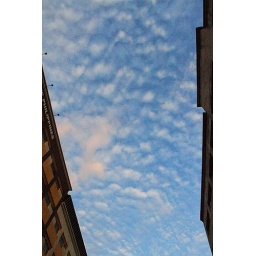
the river in the sky